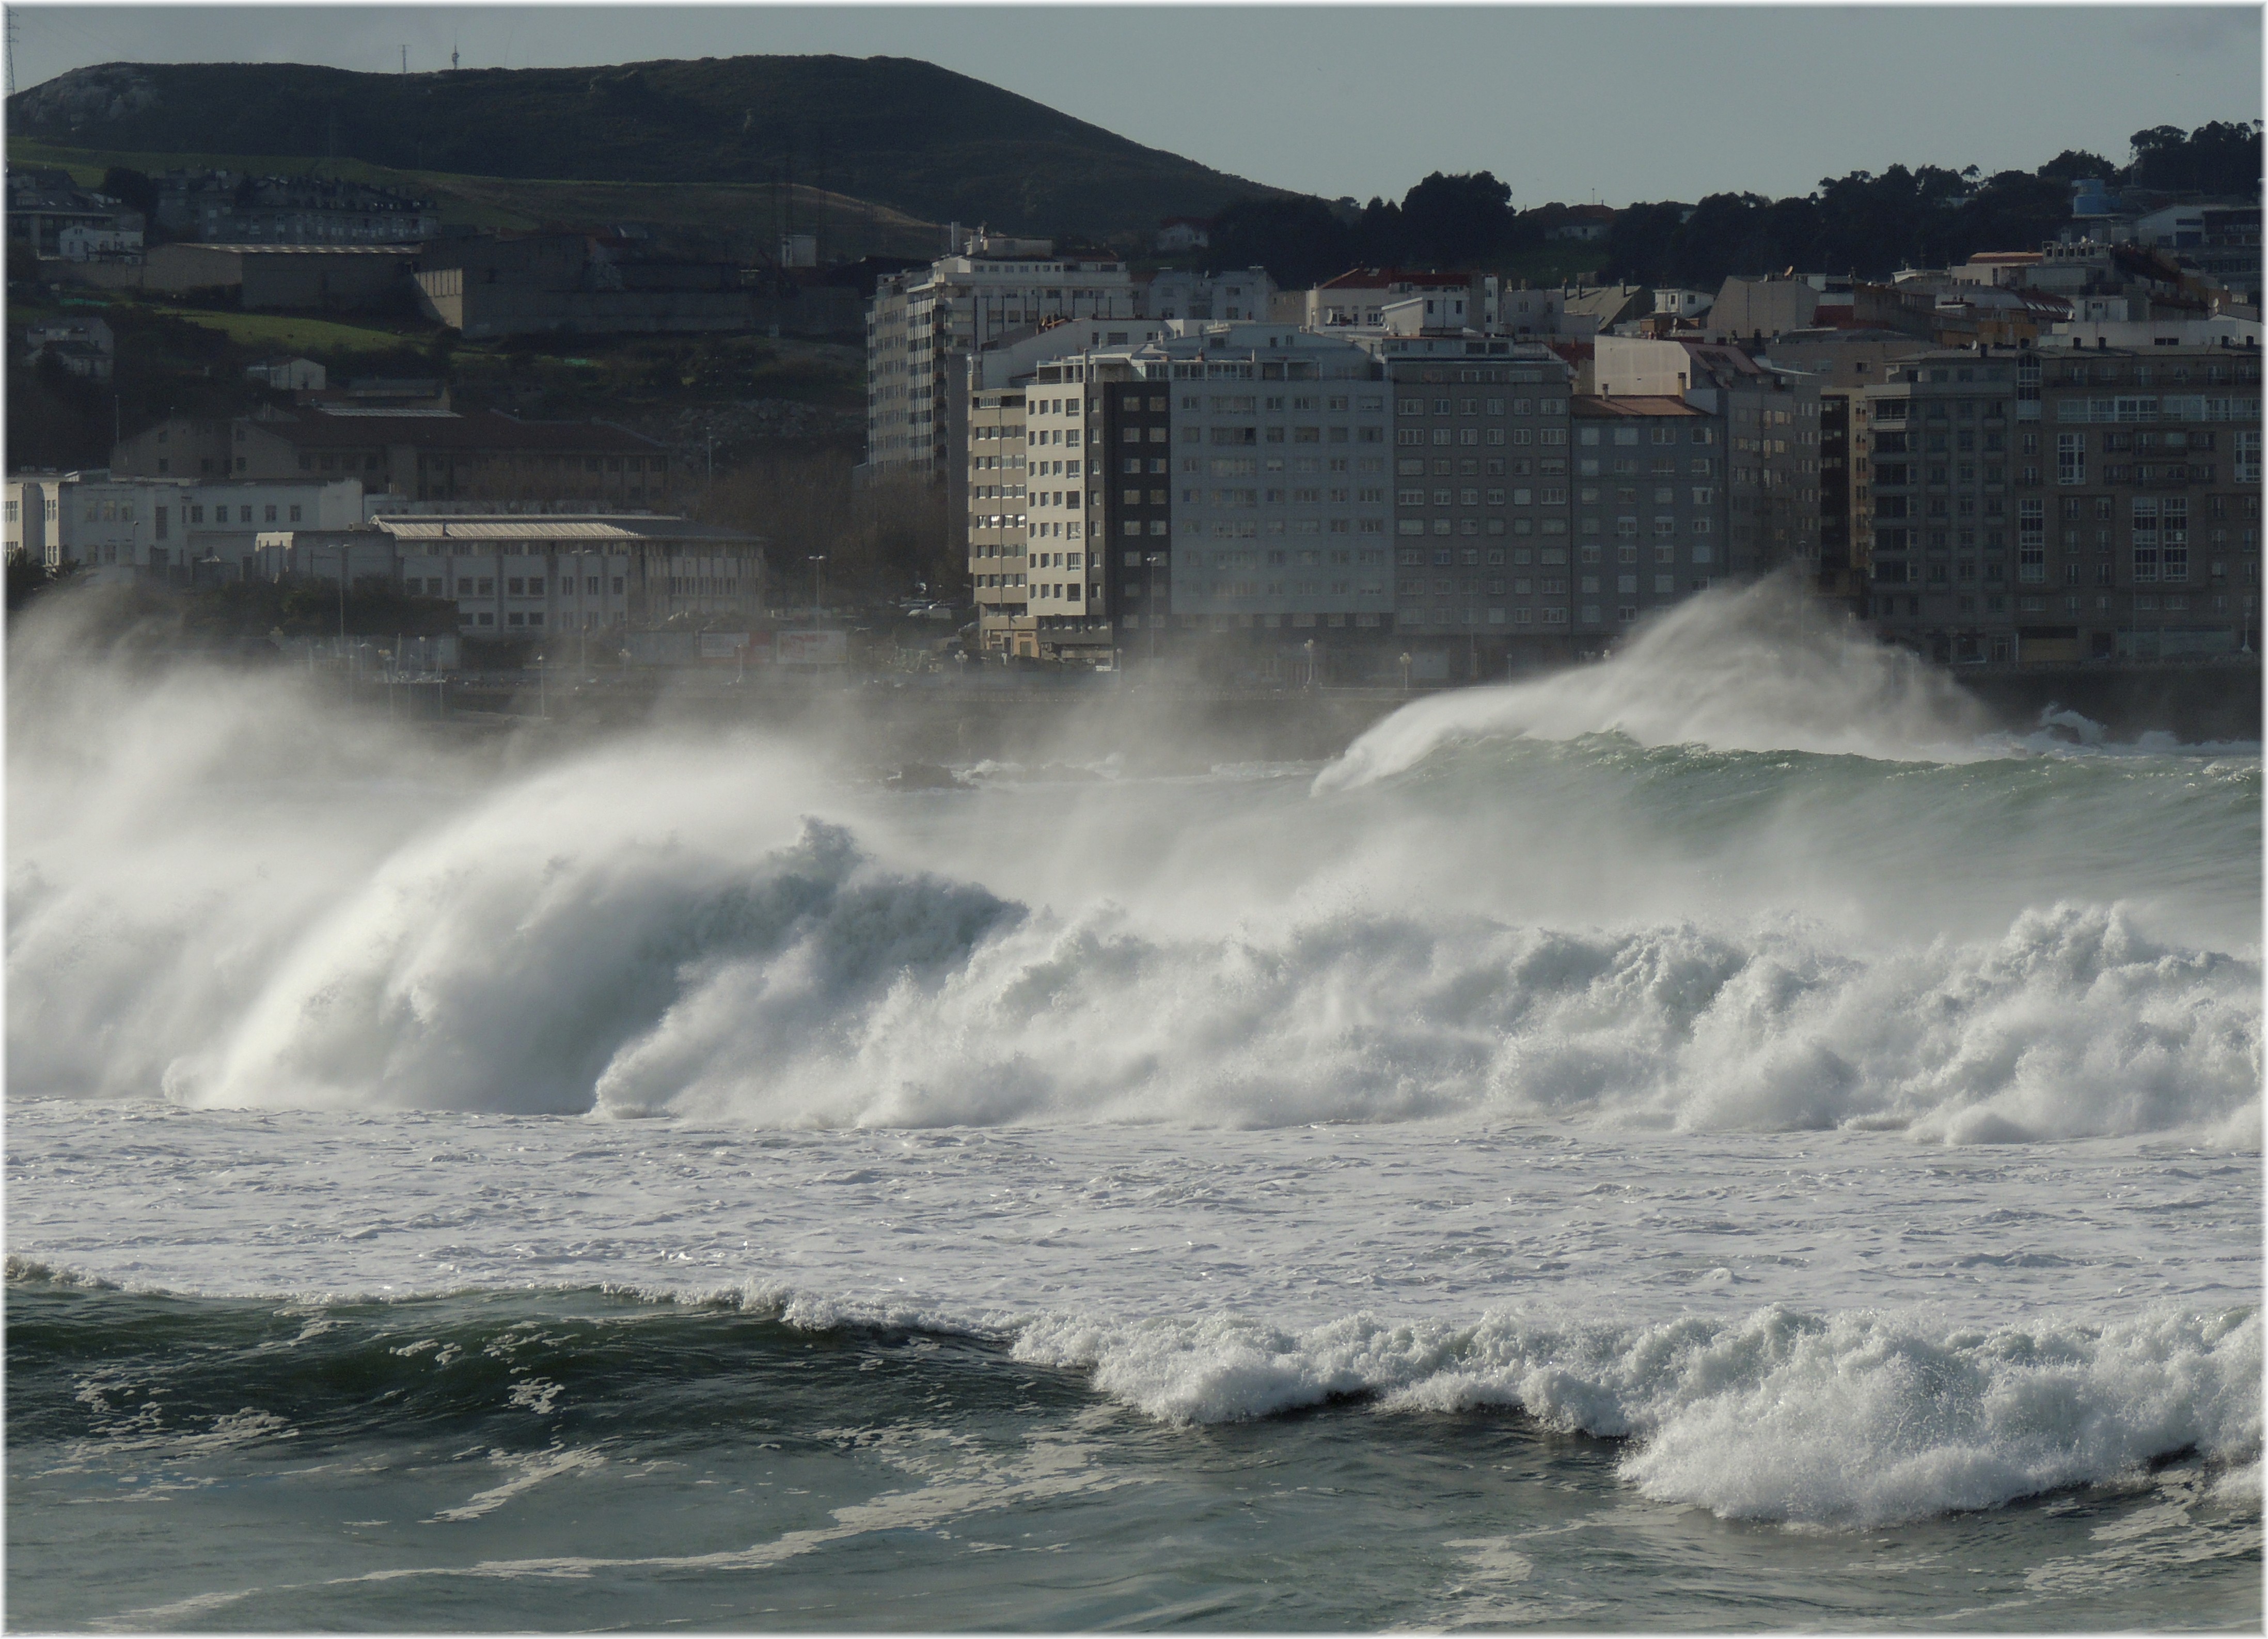
sea, coast, ocean, shore, wave, wind, weather, storm, cool image, breakwater, atmospheric phenomenon, geological phenomenon, wind wave